Gilda Lyons

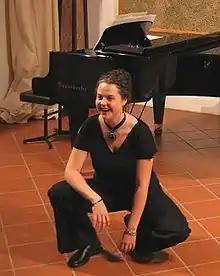
Gilda Lyons in 2012

Gilda Lyons (born January 11, 1975, Rhinebeck, New York) is an American composer, vocalist, and visual artist who writes music that "combines elements of renaissance, neo-baroque, spectral, agitprop Music Theater, and extended vocalism".